M60 tank

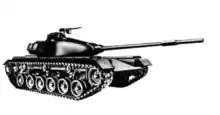
A concept design #1 of the XM60 mounting the T123E6 main gun and British styled gun barrel, the newly designed full-vision cupola using the T95E6 turret as preferred by the Ordnance Department.

The first concept was armed with the 120mm gun T123E6 in the long nosed T95E6 turret. This was the design preferred by the Ordnance Department. It was fitted with a mock-up of the new designed full-vision commander's cupola. A full sized prototype of this turret was constructed before this concept was dropped, mainly due to its slow rate of fire. The second carried the 105mm rifled T254E1 main gun in the T95E5 type turret and the T9 cupola style of the M48A2. The T254 guns used British X15/L52 barrels with a concentric bore evacuator on the barrel.